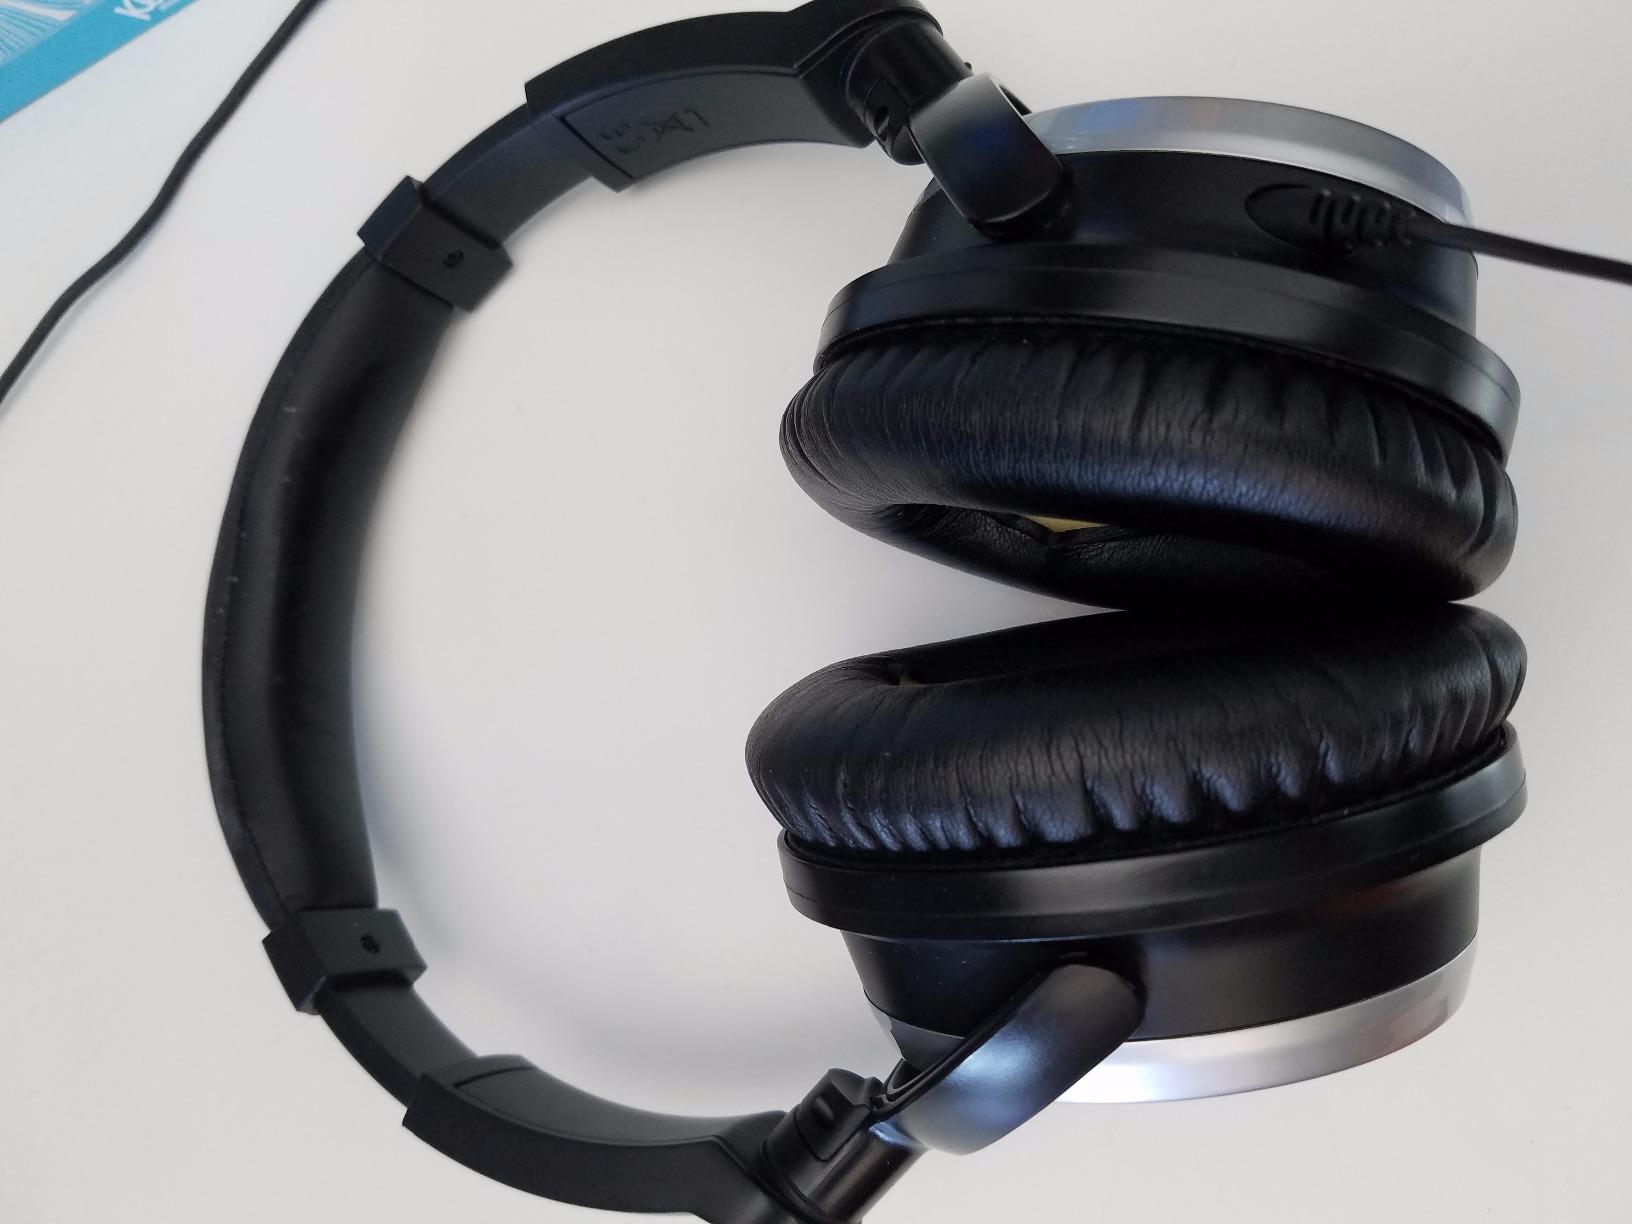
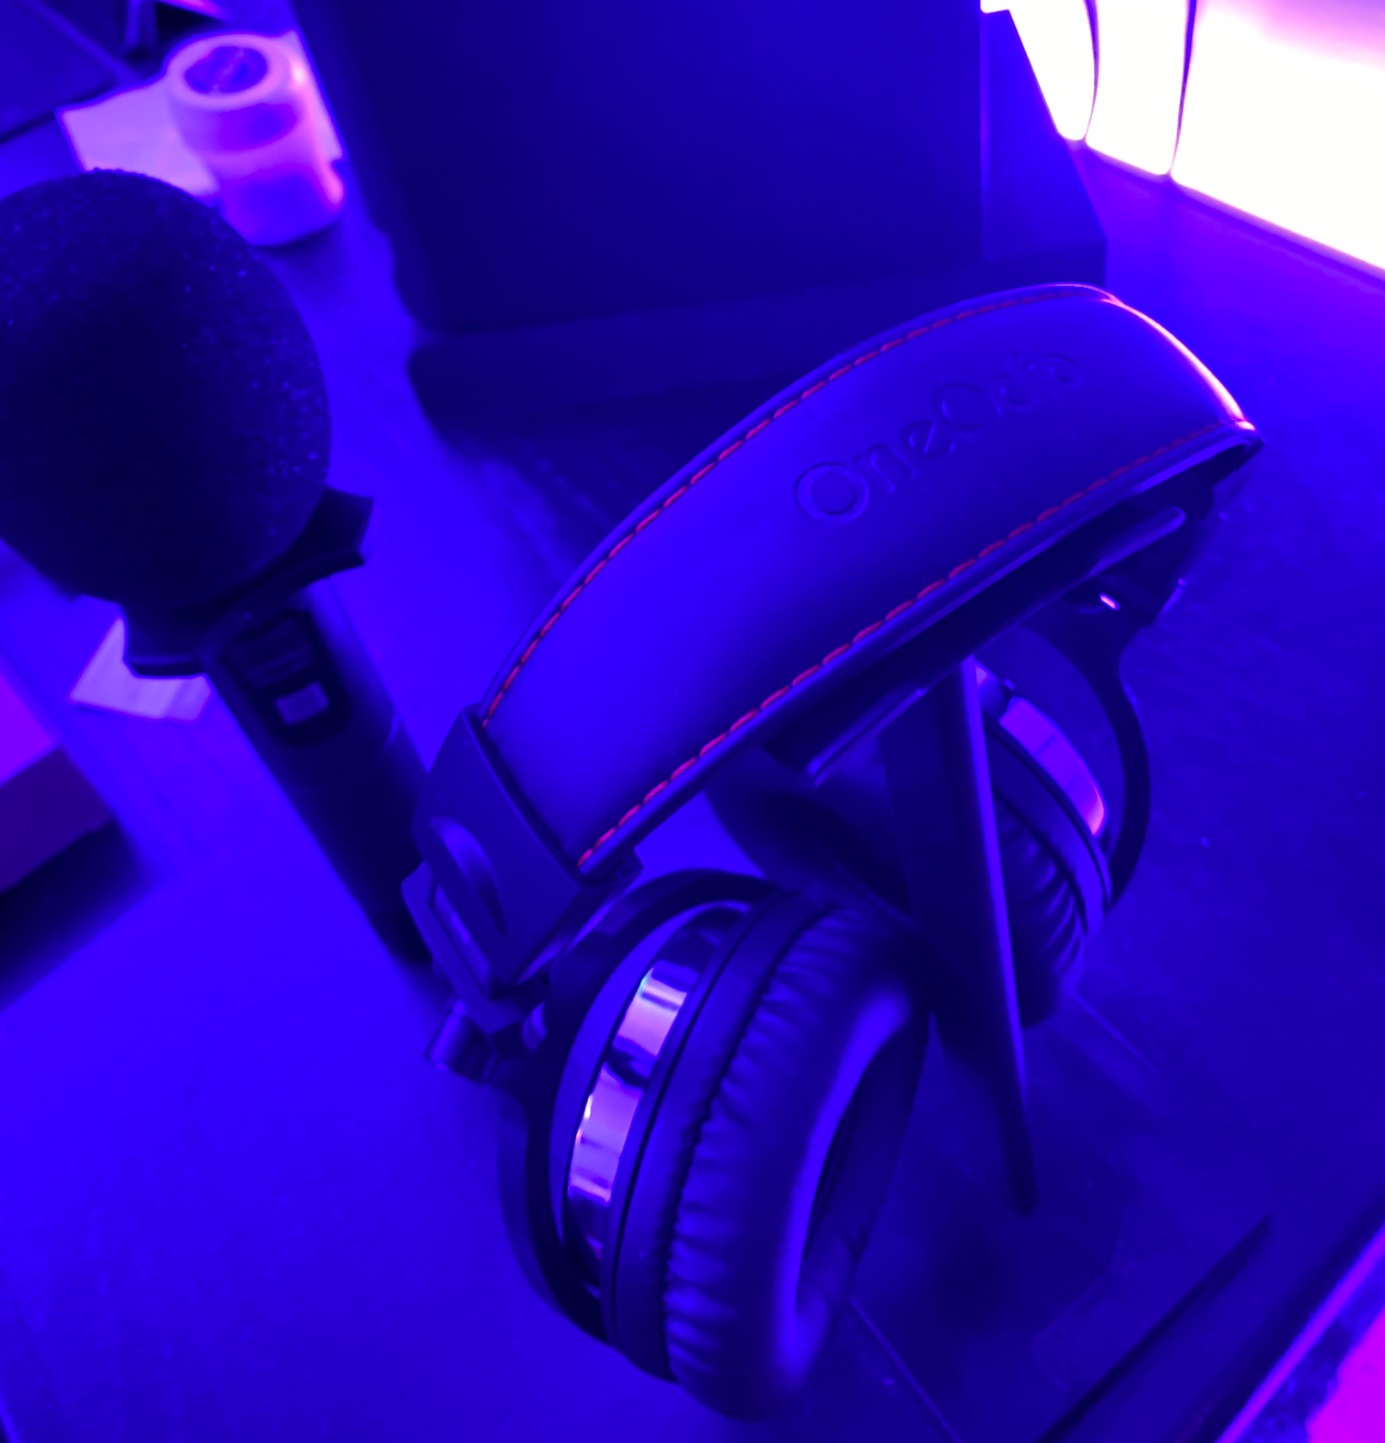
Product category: headphones
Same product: no